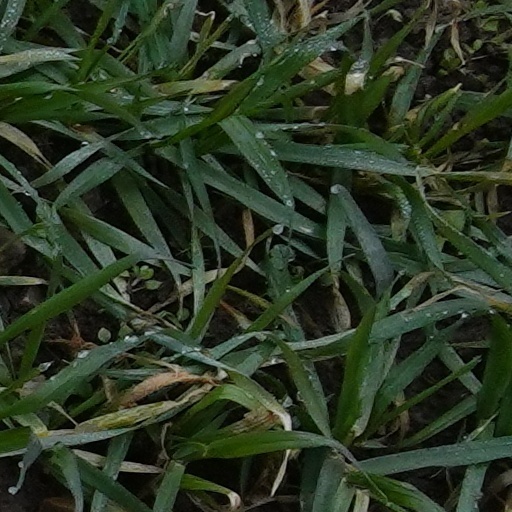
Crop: wheat